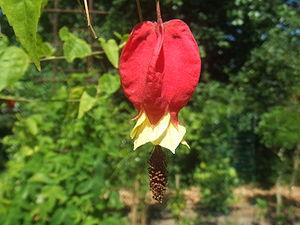
Abutilon megapotamicum est un arbuste à feuillage persistant, originaire du Brésil, de la famille des Malvaceae. Elle peut être surnommée Drapeau Belge ou Lanterne chinoise.